Confident (Demi Lovato song)

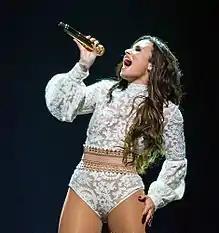
Lovato performing "Confident" during the opening of the Future Now Tour at AT&T Center in San Antonio, Texas. The song served as the opening track of Lovato's solo set list during the tour.

Lovato first performed the "Confident" single at a gay bar in New York City on October 15, 2015. To celebrate the release of her fifth album "Confident", Lovato surprised her fans the next day with an acoustic performance of the title track in Times Square. On October 17, 2015, Lovato performed a "Cool for the Summer" and "Confident" medley on "Saturday Night Live" during the series' forty-first season. Lovato also performed the song on "Good Morning America" on October 29, 2015, and on "The Tonight Show" the following day. On November 6, 2015, she performed "Confident" on "Idol". Furthermore, Lovato performed the song at the 2015 BBC Radio 1's Teen Awards on November 8, 2015. On November 14, 2015, "Confident" was a part of Lovato's setlist at the 2015 106.1 KISS FM Fall Ball. Lovato later performed the song at the 2015 American Music Awards on November 22, 2015 and included it in her setlist during the 2015 Jingle Ball Tour.